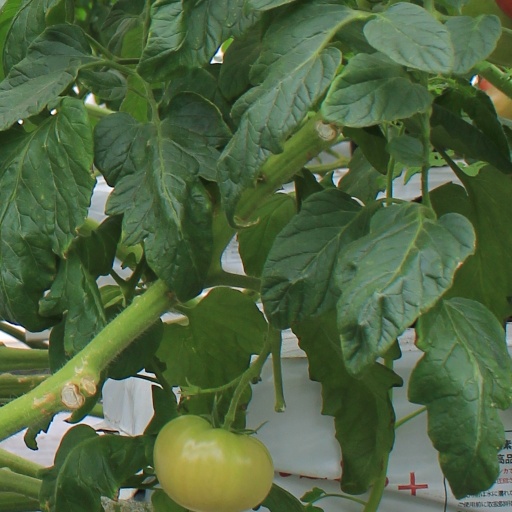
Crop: tomato